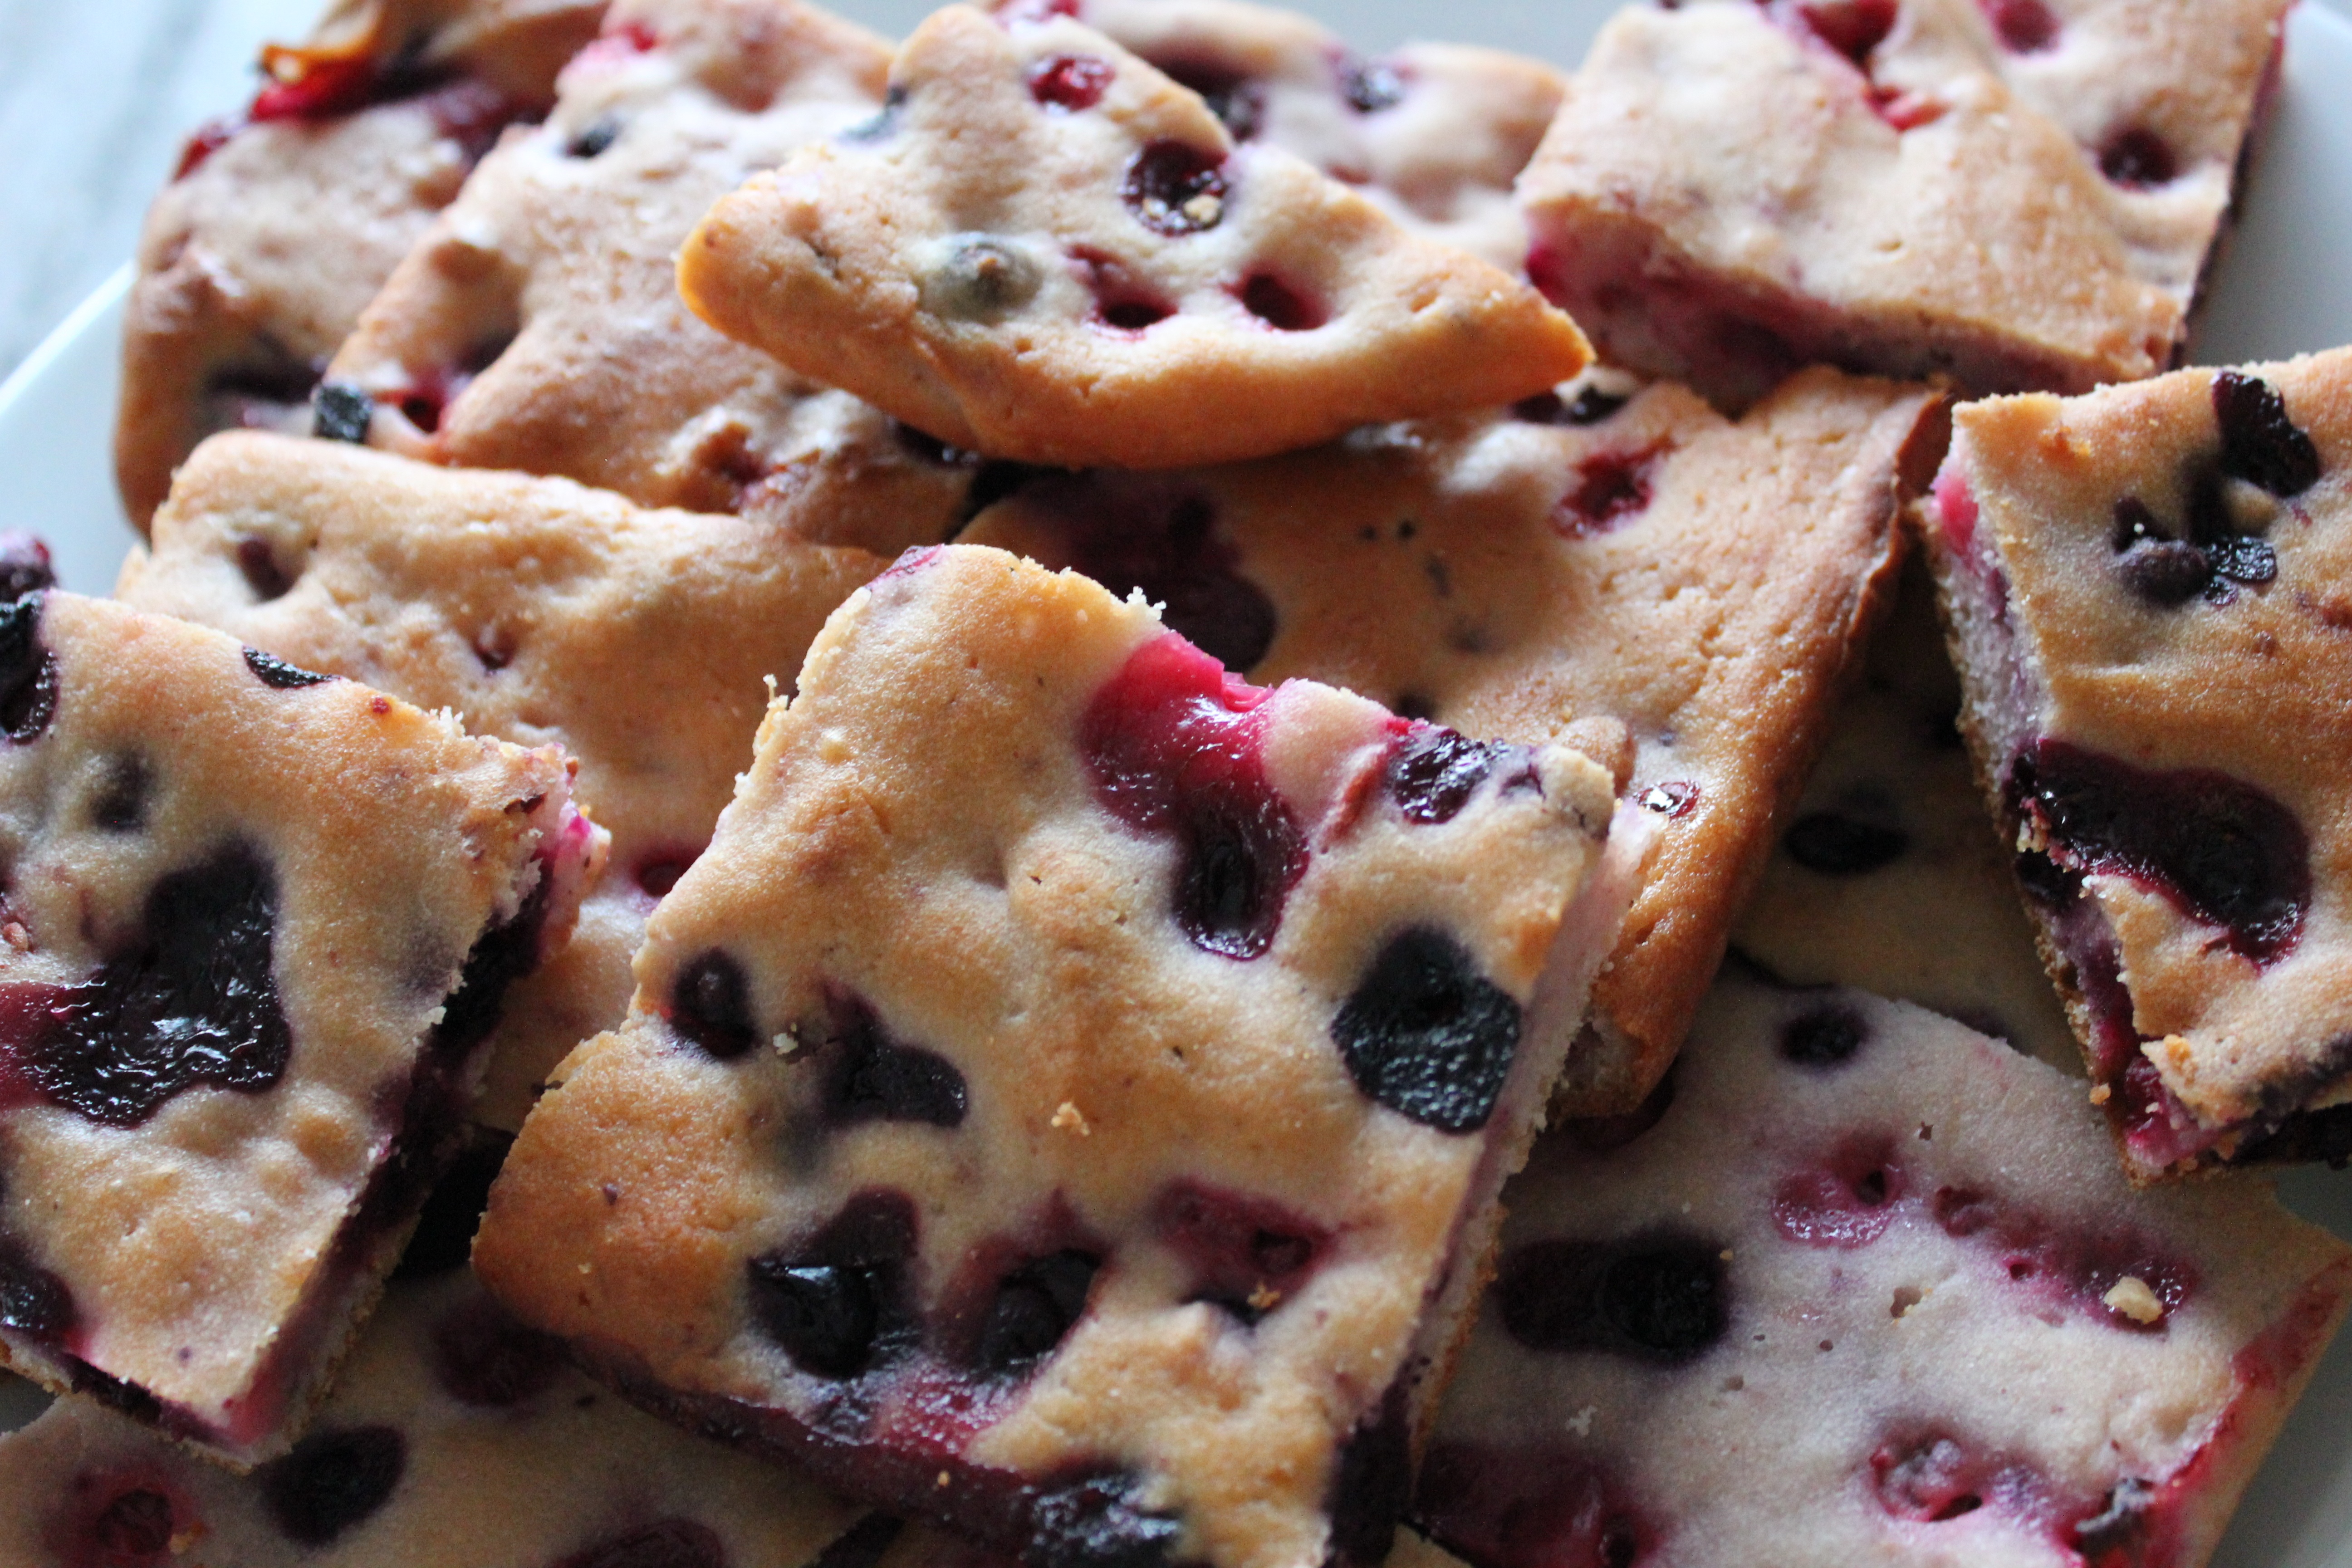
plant, fruit, berry, dish, meal, food, produce, kitchen, breakfast, baking, dessert, cake, cherry pie, chocolate chip, cranberry, baked goods, blackberry pie, snack food, blueberry pie, linzer torte